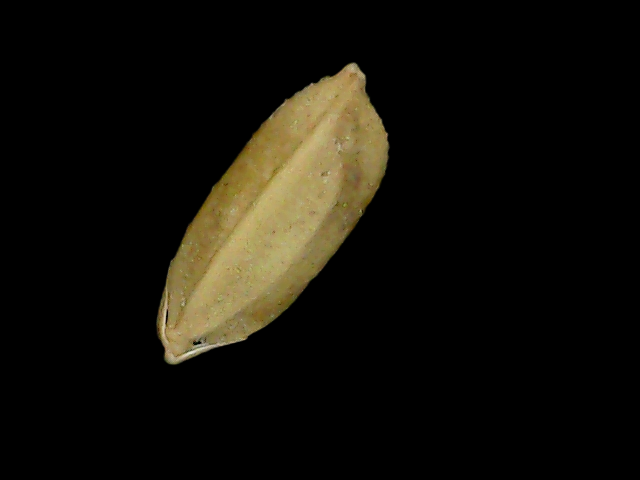
Rice variety: Bd52